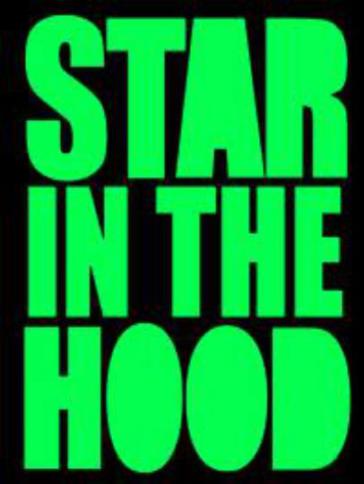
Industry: Clothes